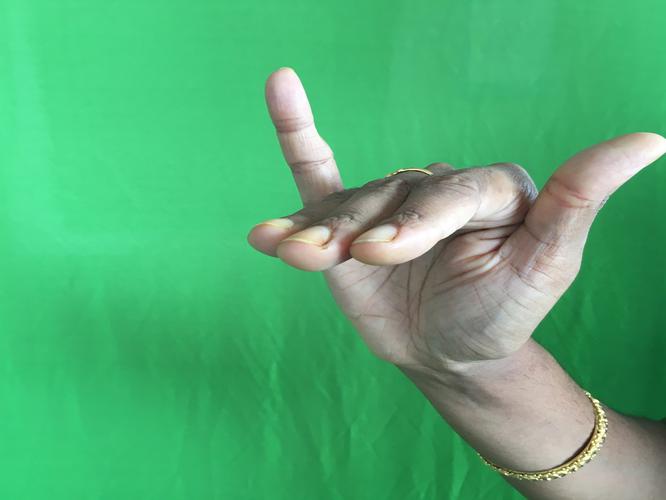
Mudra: Mrigasirsha
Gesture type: single_hand